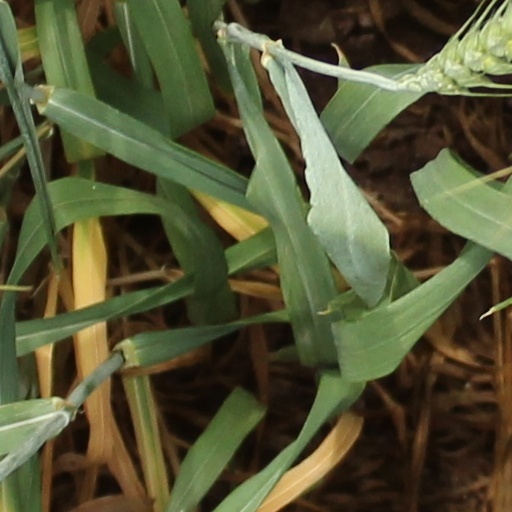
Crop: wheat